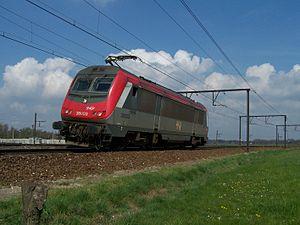
Cette liste recense les unités de la série BB 36000 de locomotives de la Société nationale des chemins de fer français.
Les BB 36000 sont une série de locomotives électriques de la SNCF, surnommées « Astride ». Construites par Alstom, elles entrent dans la catégorie des locomotives asynchrones polytension européennes. Ce sont, avec leurs grandes sœurs les BB 26000, les locomotives les plus puissantes de la SNCF.